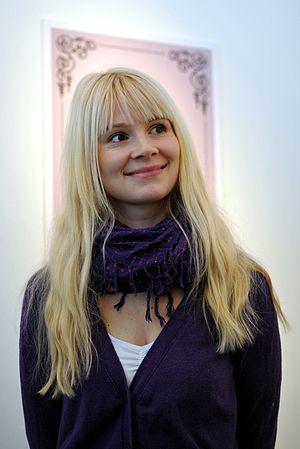
Pamela Tola est une actrice finlandaise.